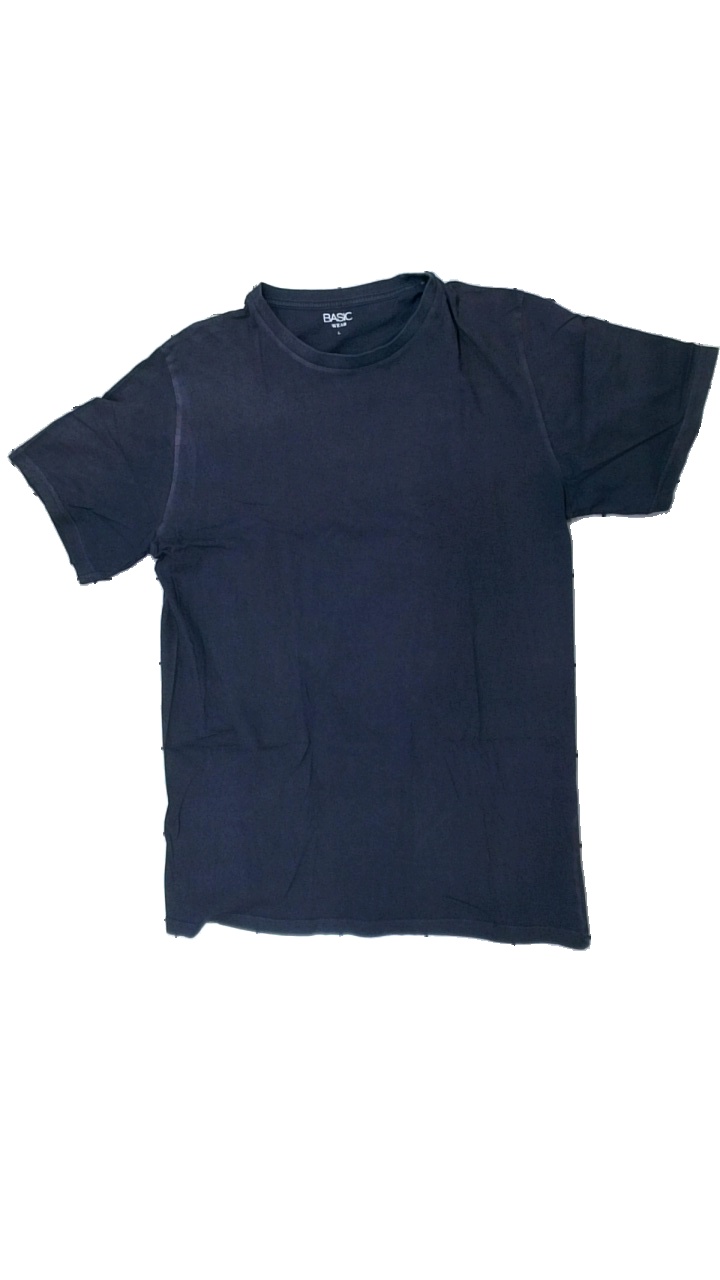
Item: T-shirt (Men)
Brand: Basic Wear
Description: t-shirt
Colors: Blue
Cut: C-collar
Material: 100% bomull
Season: All
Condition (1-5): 1
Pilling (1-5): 2
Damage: blekt tyg
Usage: Export
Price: <50